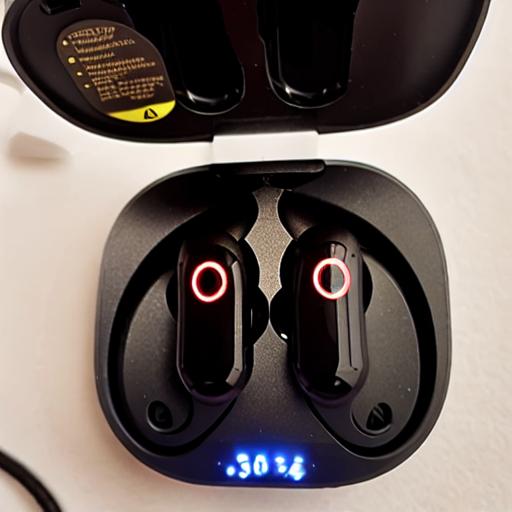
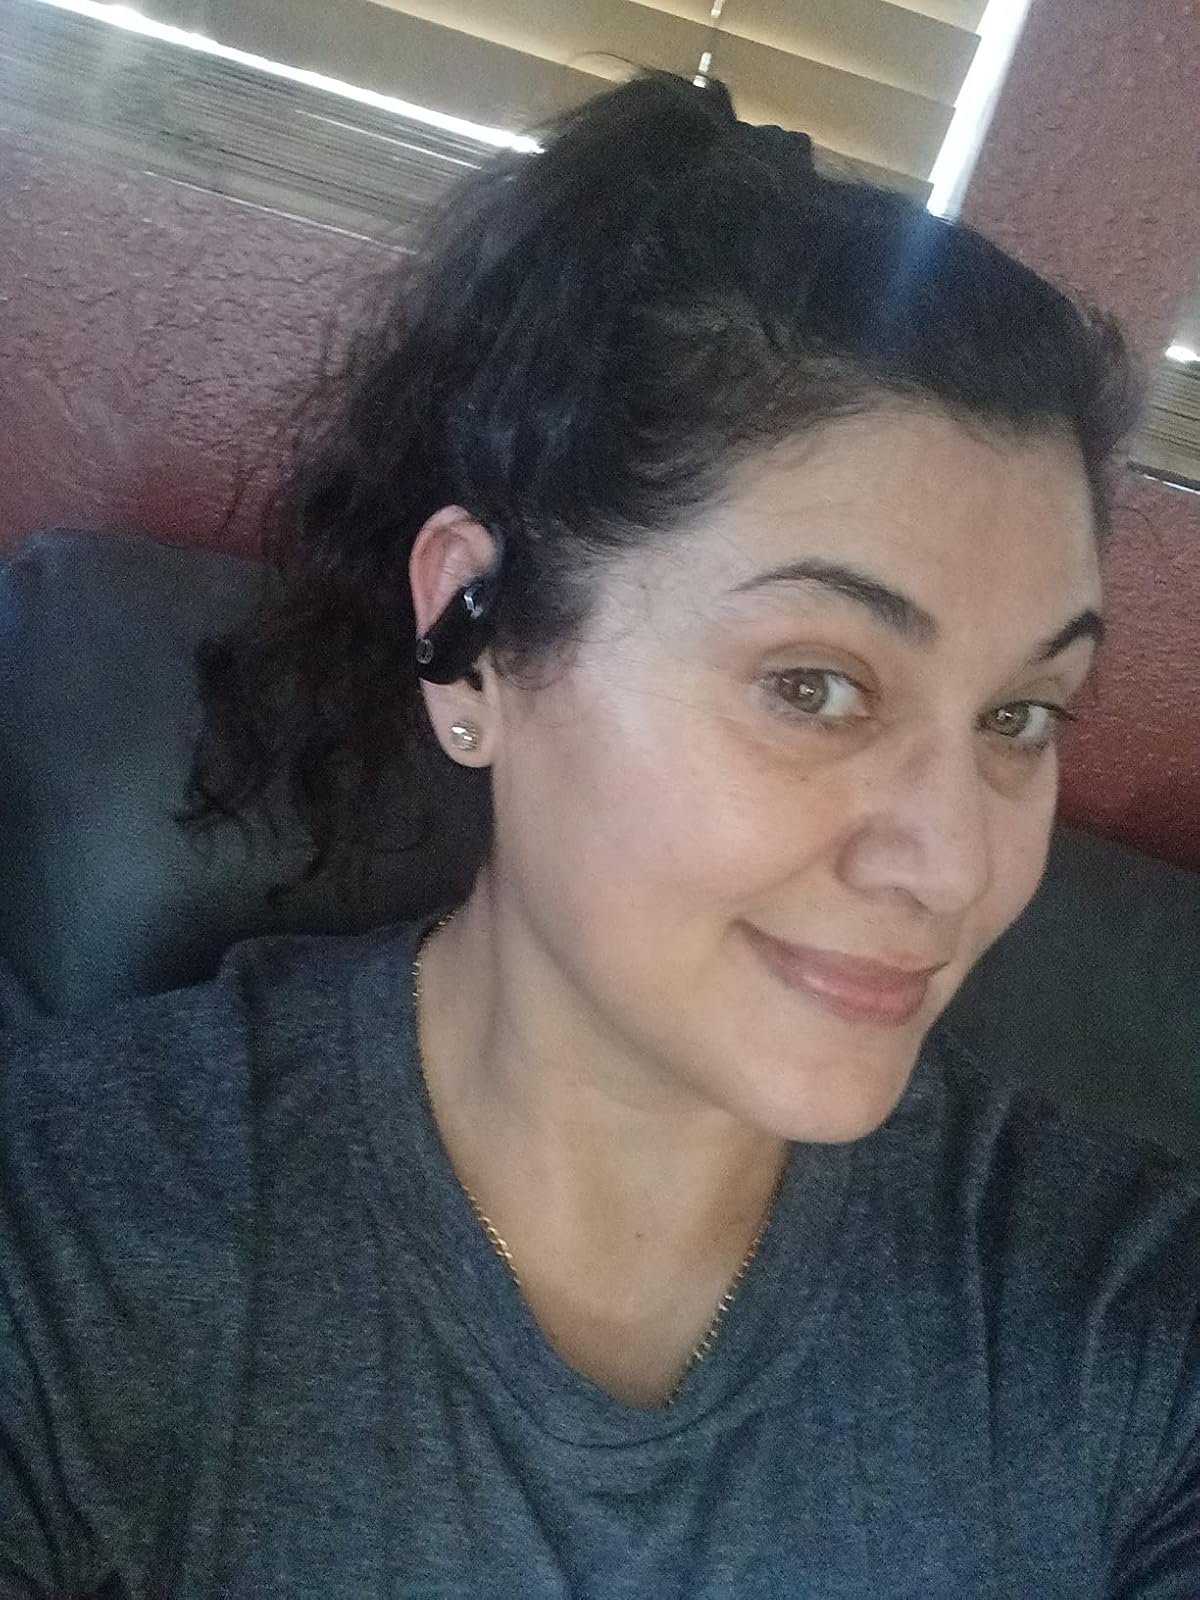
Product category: earbuds
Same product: no